Levi P. Morton

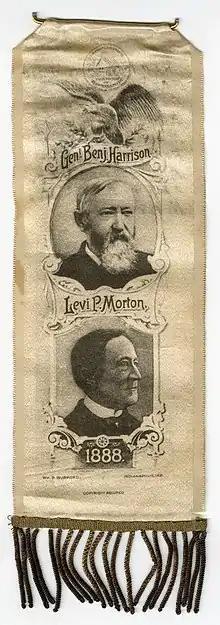
Harrison and Morton political ribbon 1888

At the 1888 Republican National Convention, Republicans nominated Benjamin Harrison for president. For vice president, the delegates considered Morton, William Walter Phelps, William O'Connell Bradley and several other candidates. James G. Blaine's support had helped Harrison attain the presidential nomination. In an echo of the Stalwart-Half Breed rivalry, Blaine backed Phelps for vice president, but the New York delegation, led by Thomas C. Platt refused to consider him. Though he had been an opponent of the Stalwarts, Former senator Warner Miller, a member of the New York delegation, nominated Morton. It quickly became apparent that Morton had enough delegate support to win, and he attained the nomination on the first ballot with 591 votes to 119 for Phelps, 103 for Bradley, and 11 for Blanche K. Bruce.